Satin Island

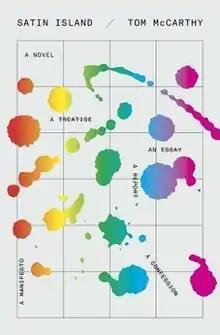
First edition (US)

Satin Island is a 2015 novel written by Tom McCarthy. It is McCarthy's fourth novel and fifth book.